Theo Rossi

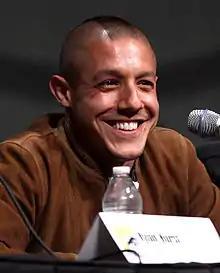
Rossi at the 2012 San Diego Comic-Con

John Theodore Rossi (born June 4, 1975) is an American actor and producer. He portrayed Juan Carlos "Juice" Ortiz on the FX series "Sons of Anarchy" (2008–2014) and Hernan "Shades" Alvarez in "Luke Cage" (2016–2018). In 2024, he portrayed Dr. Julian Rush on the HBO series "The Penguin" (2024). His film roles include Tino Hull in "Red Sands" (2009), Todd in "Bad Hurt" (2015), Francisco "Ghost" Alvarez in "Lowriders" (2017), Deuce in "Vault" (2019), and Youcef in "Emily the Criminal" (2022), the latter of which earned him an Independent Spirit Award nomination.